Operation Crimson

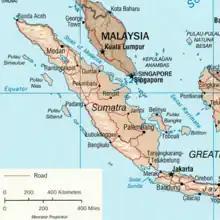

As the task force withdrew, two Japanese reconnaissance aircraft tried to shadow it but both were intercepted and shot down. Later in the afternoon, 9 to 10 Japanese A6M "Zero" fighters approached the force. They were engaged by 13 Corsairs, which destroyed two Zeros and damaged two more.